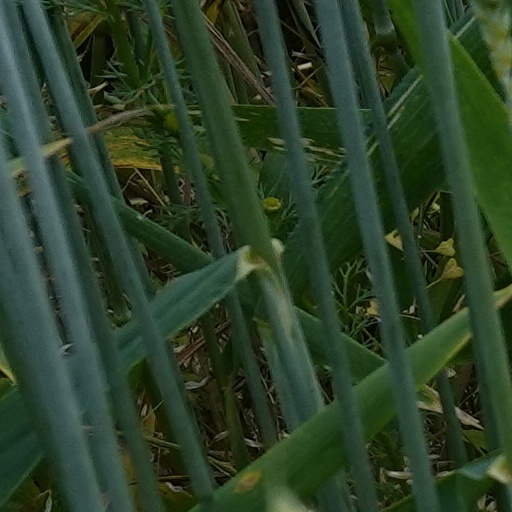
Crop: wheat